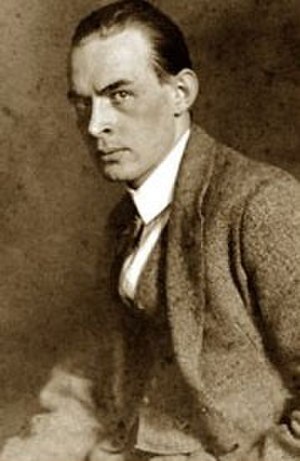
Erich Maria Remarque
Portræt fra 1928
Erich Maria Remarque født Erich Paul Remark var en tysk forfatter som opnåede international berømmelse.